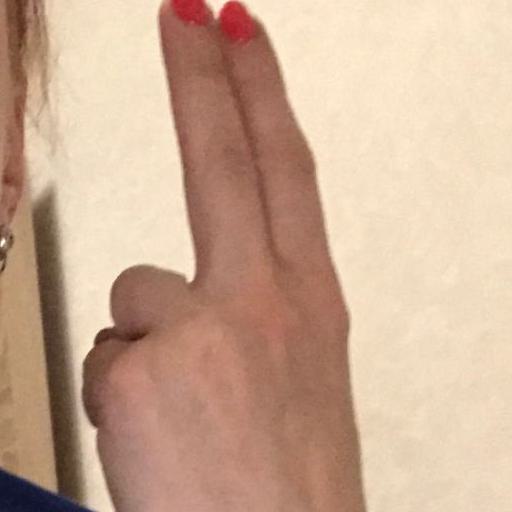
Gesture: two_up_inverted